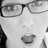
Emotion: surprise